Ulrichsberg gathering

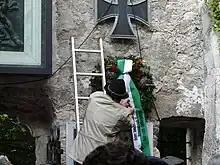
Wreath-laying by the Kameradschaft IV-Landesverband Steiermark - Südburgenland as part of the Ulrichsberg meeting of 2008

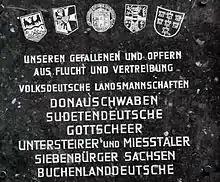
Commemorative plaque for the Heimatvertriebene.

Since 1958 there has been a regular memorial on the small meadow next to the cross for the victims of both world wars and of the defence of Kärnten. Right-wing and neo-nazi groups have also been known to frequent this meeting, and it is therefore observed by the Austrian Verfassungsschutz (Federal Office for the Protection of the Constitution and Counterterrorism).